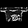
Label: Shirt